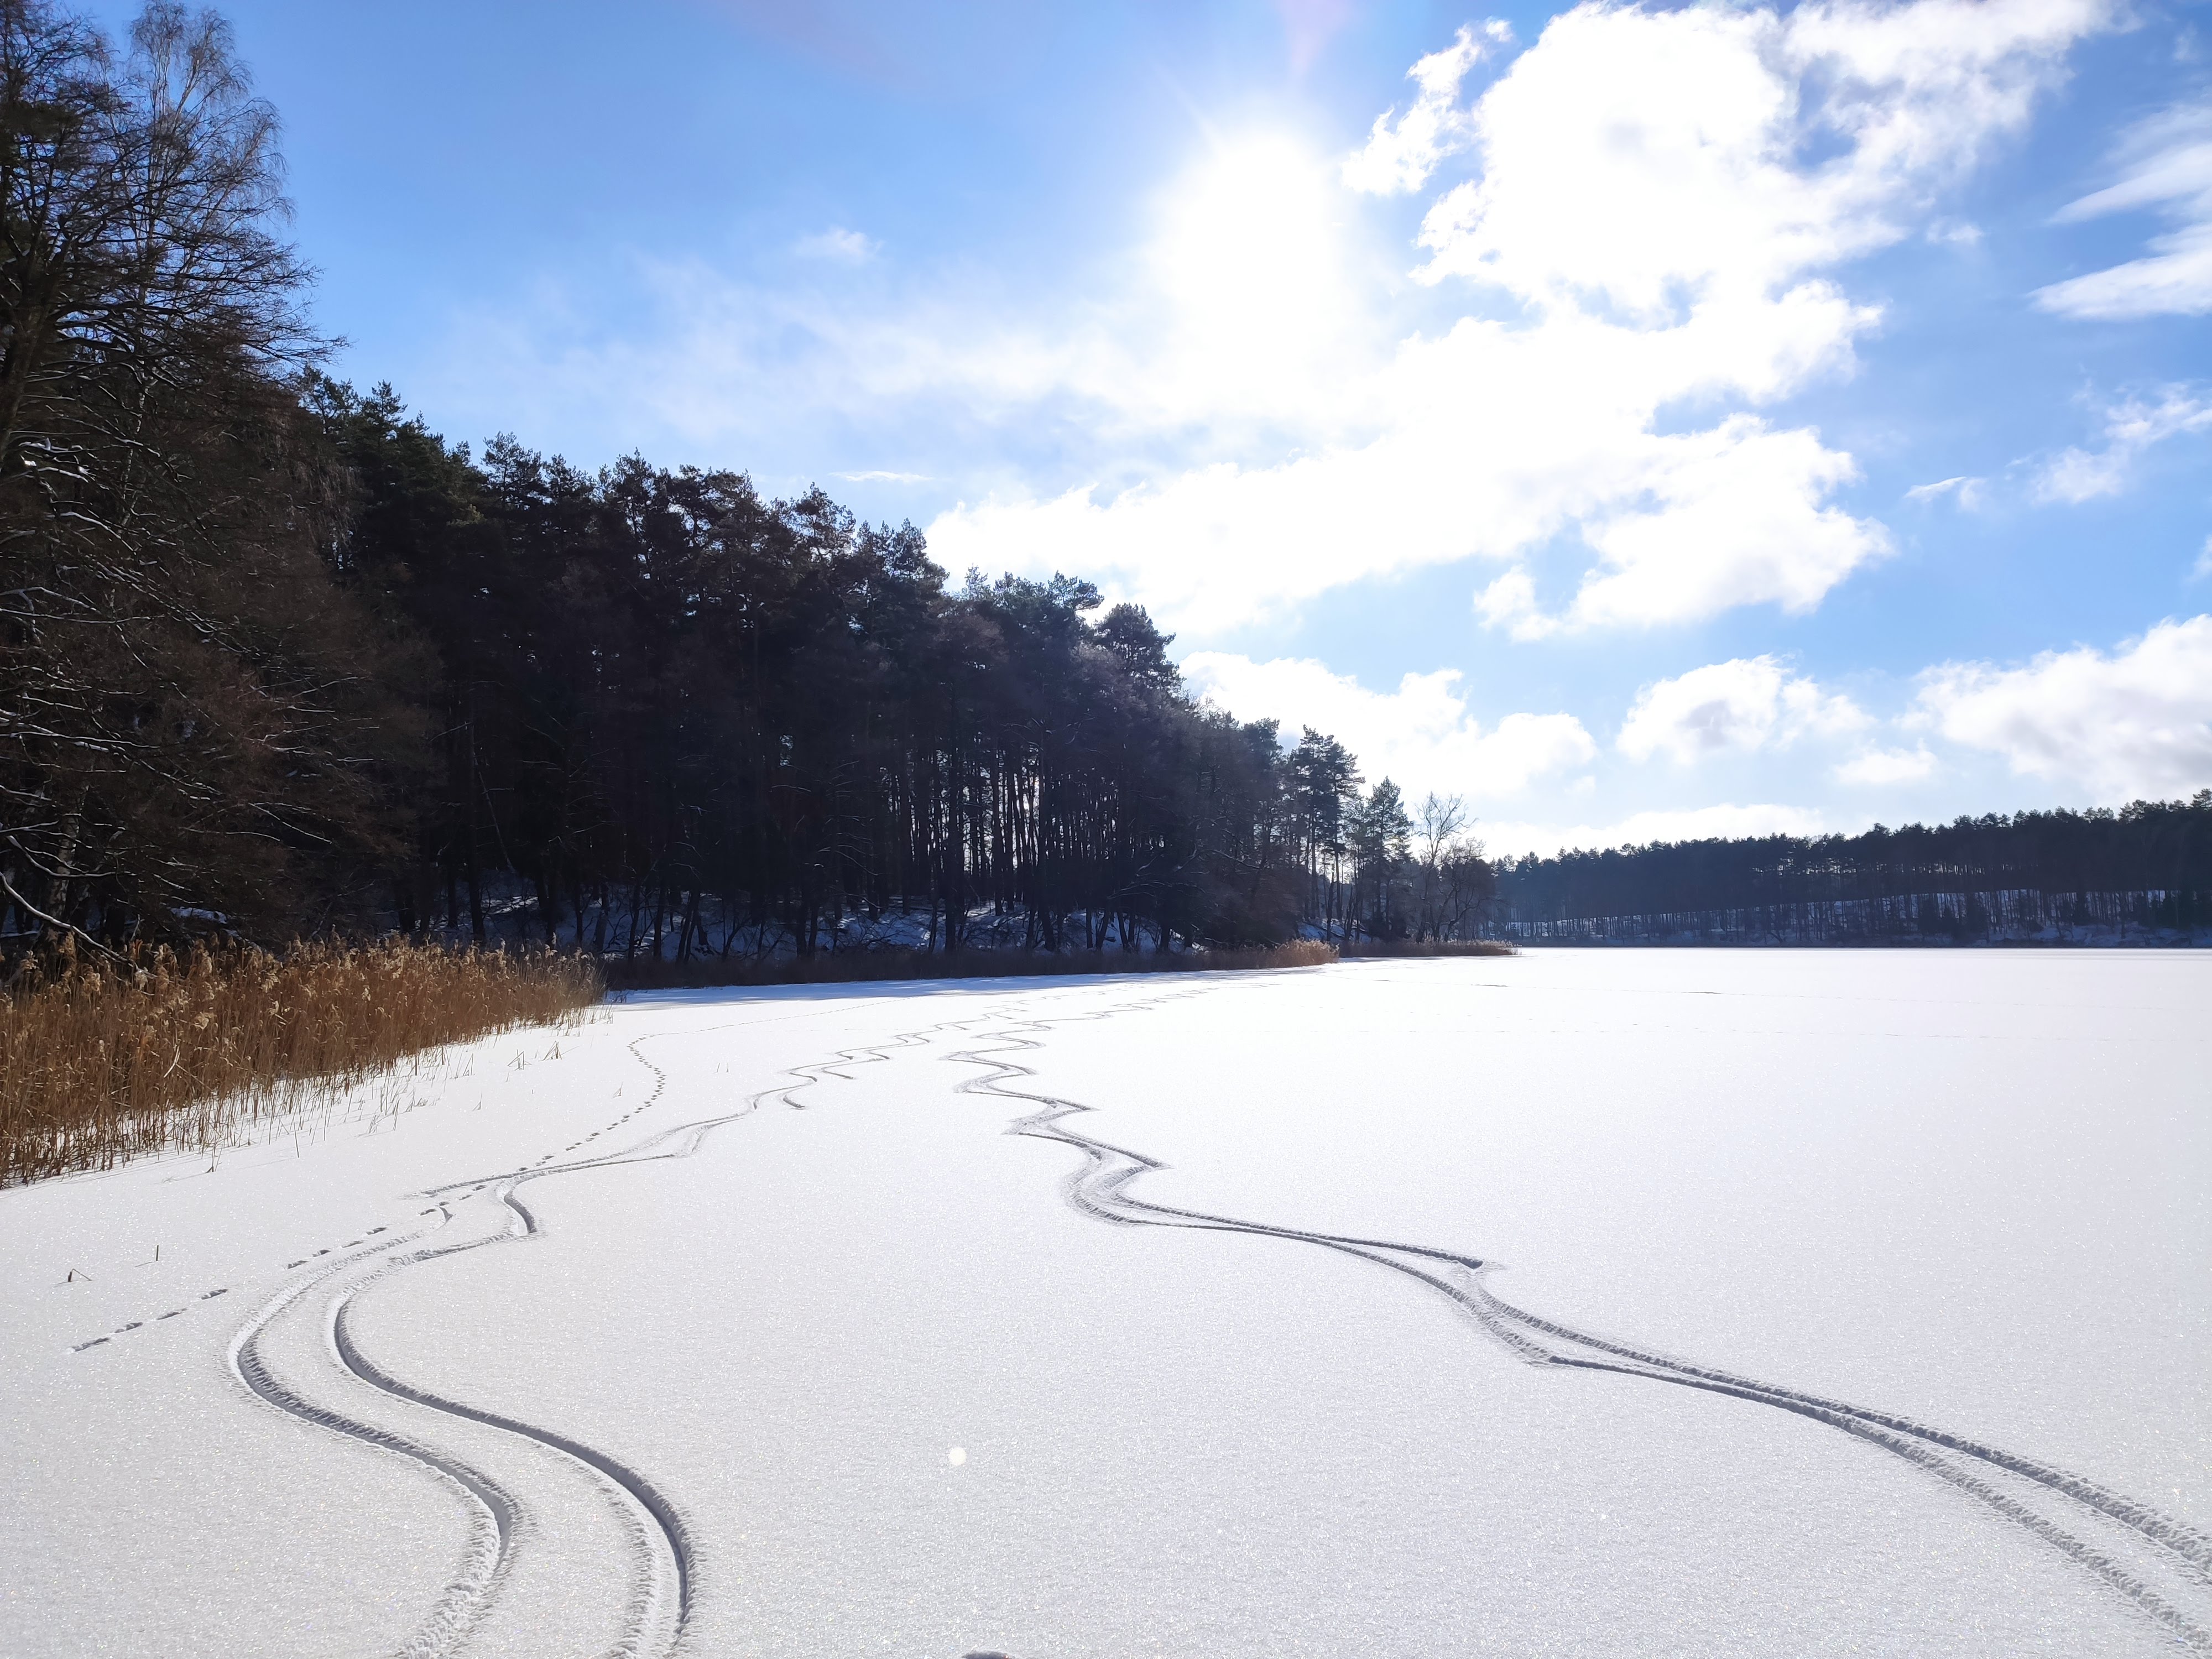
winter, lake, ice, skates, forest, sky, cloud, water resources, water, natural landscape, tree, sunlight, freezing, landscape, horizon, cumulus, snow, slope, asphalt, calm, recreation, reflection, lacustrine plain, reservoir, lake district, road surface, ocean, wind wave, loch, inlet, sound, evening, road, shadow, river, sea